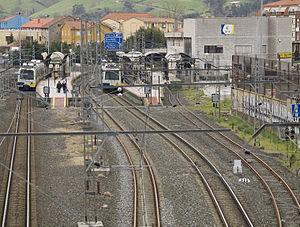
El Astillero est une commune espagnole située dans la communauté autonome de Cantabrie, au fond de la baie de Santander.